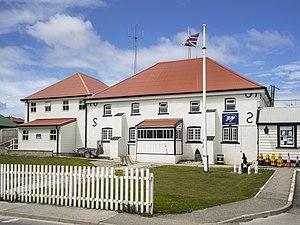
La police royale des îles Falkland est la force de police territoriale, chargée de faire respecter la loi, dans les îles Malouines, également appelées îles Falkland. Elle est créée le 1ᵉʳ novembre 1846 avec la nomination de Francis Parry, au poste de chef de la police. L'ordonnance sur les Constables, de 1846, qui avait été promulguée par le Conseil législatif de la colonie, le 27 octobre de cette année-là, créé une organisation qui est restée au service du public depuis lors. L'actuel chef de la police est le Superintendant Jeff McMahon. Le préfixe Royal est attribué à la police des îles Malouines, par la Reine Élisabeth II, le 1ᵉʳ janvier 1992.